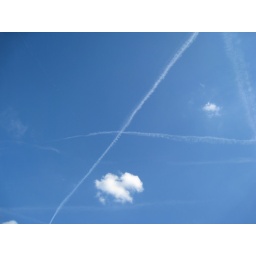
A white cross in the blue sky~